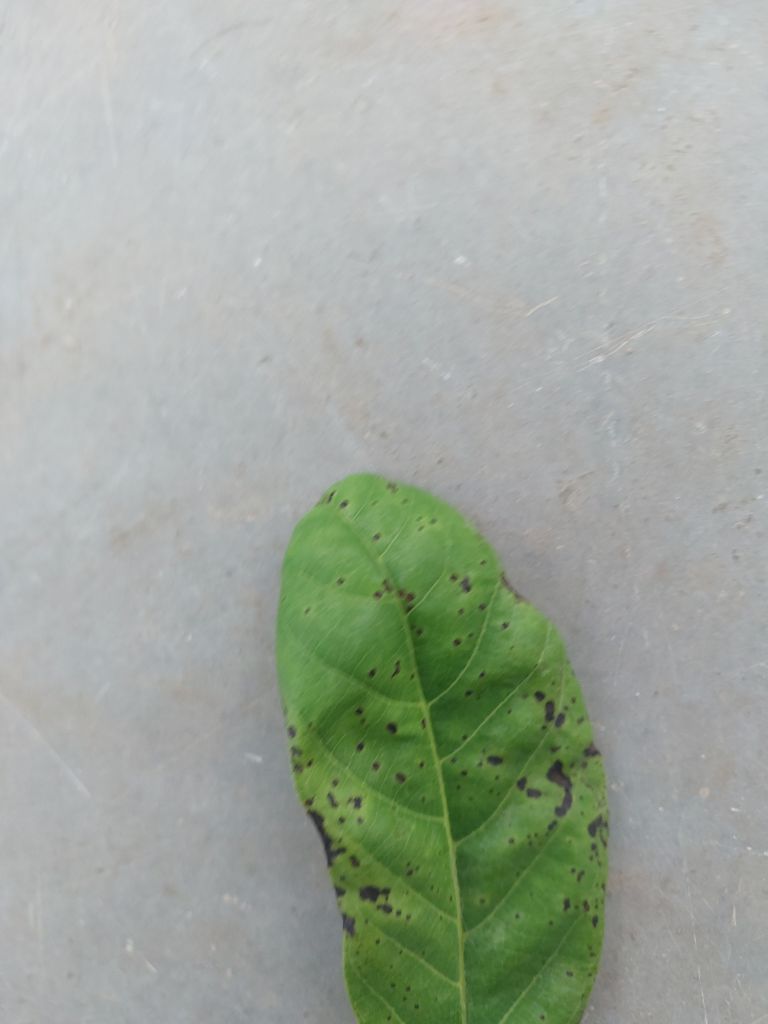
Disease label: Leaf spot on Leaves